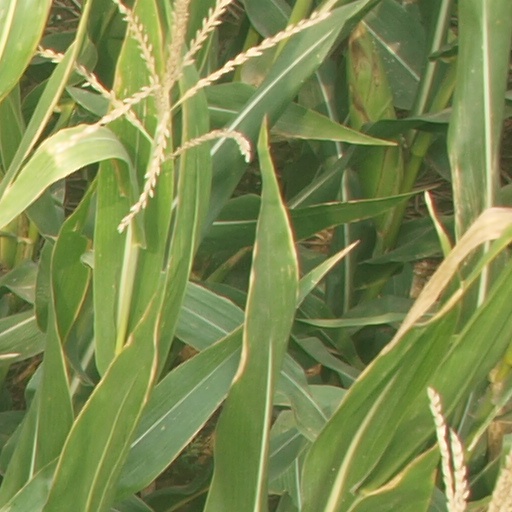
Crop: maize; corn